Piero del Pollaiuolo

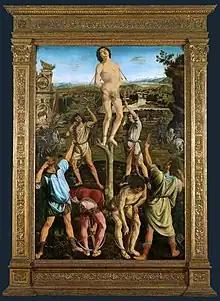
"Martyrdom of Saint Sebastian", completed 1475, National Gallery, who have long attributed it to both brothers. Galli gives it to Piero alone.

Giorgio Vasari, who wrote several decades after both brothers were dead, includes a joint biography of Antonio and Piero del Pollaiuolo in his "Lives of the Most Excellent Painters, Sculptors, and Architects". Vasari says that Antonio was especially highly regarded for his "disegno" or drawing, and it may be that on shared works he did most of the underdrawing, leaving Piero and their assistants to complete the painting. Vasari began the tradition of stressing the contribution of Antonio rather than Piero to the paintings, which went largely unchallenged until the 20th century, despite suspicions by art historians such as "Crowe and Cavalcaselle" in the late 19th century, and in the 20th Martin Davies, later director of the National Gallery. In the 21st century a full and partly successful challenge has been mounted, and some attributions changed.